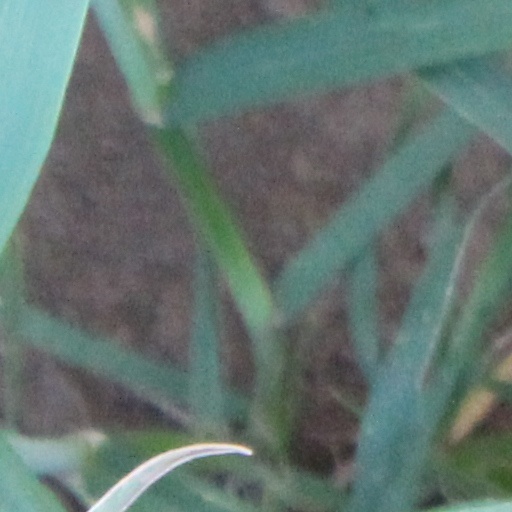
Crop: wheat